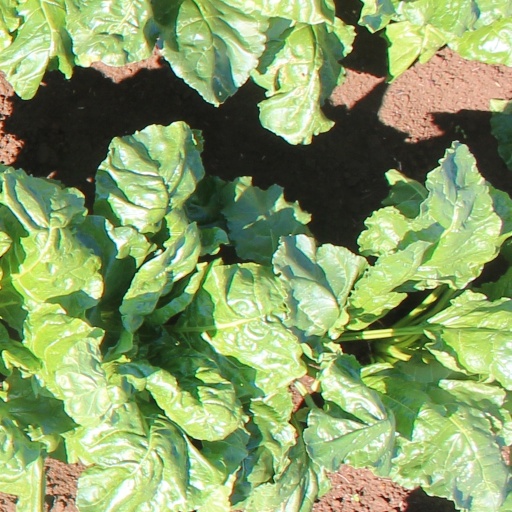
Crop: sugar beet